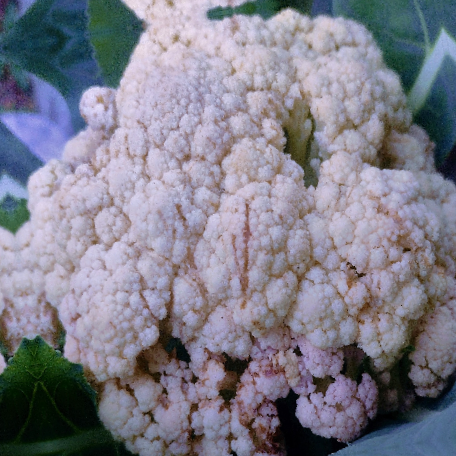
Label: Bacterial spot rot